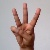
The image shows a hand gesture representing the letter 'W' in Indian Sign Language.